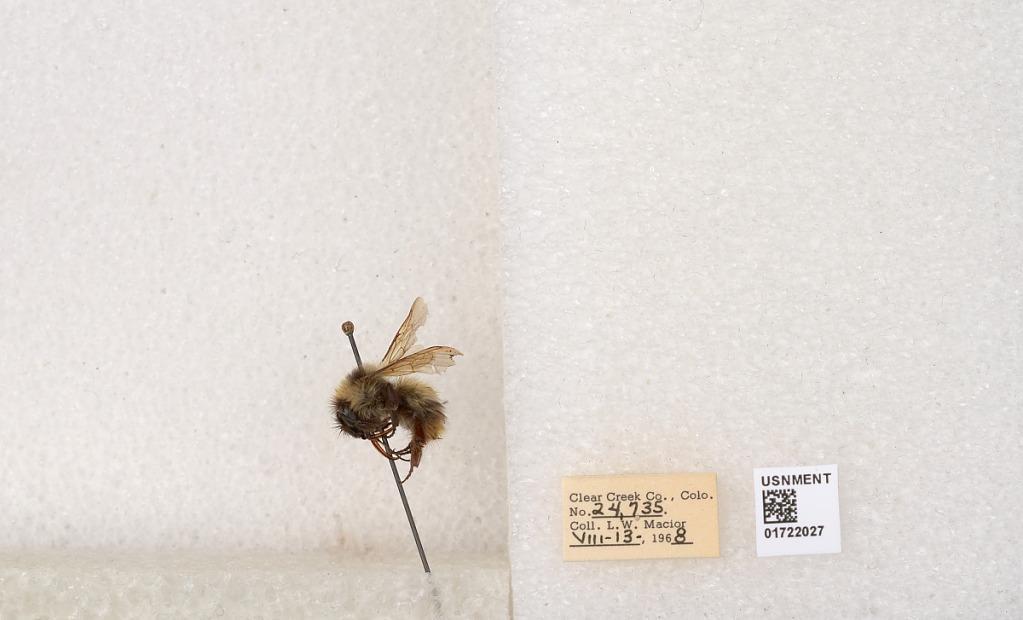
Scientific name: Bombus kirbyellus
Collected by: L. Macior
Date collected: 1968-8-13
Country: United States
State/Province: Colorado
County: Clear Creek
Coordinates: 39.6891, -105.644